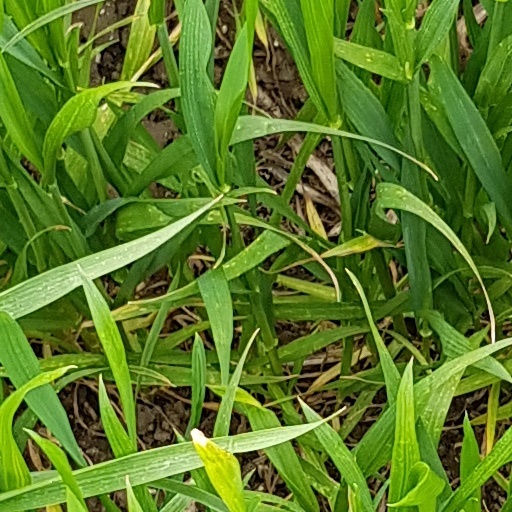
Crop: wheat